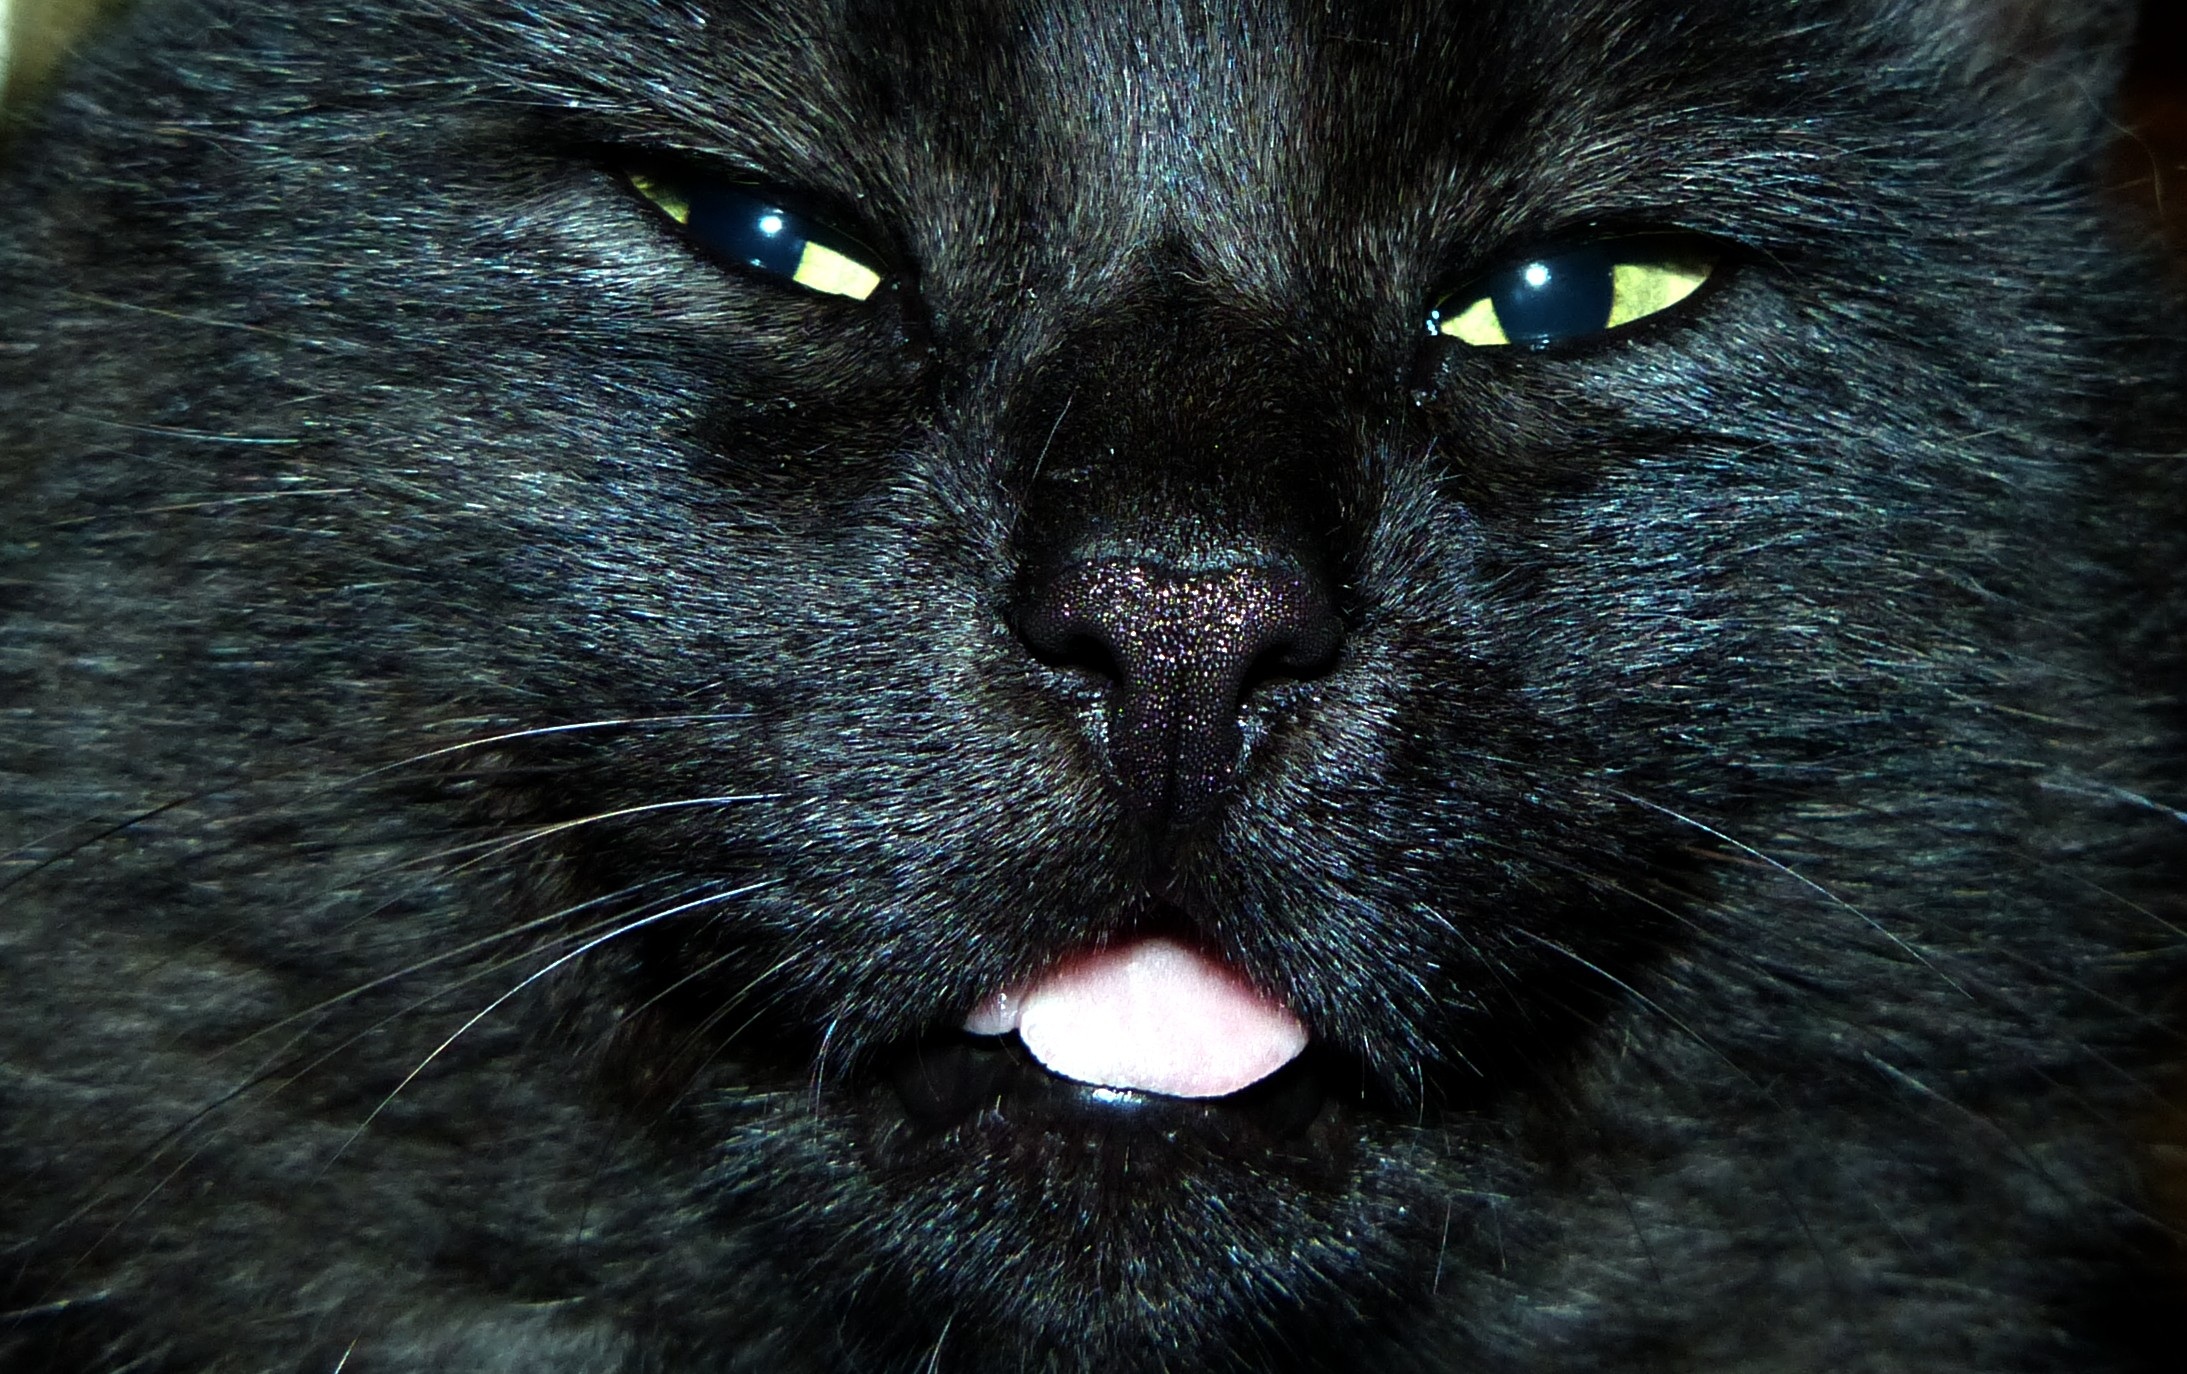
pet, cat, mammal, black cat, black, fauna, close up, face, nose, whiskers, snout, vertebrate, domestic cat, cat's eyes, small cat, trustful, chartreux, wild cat, black panther, blacky, small to medium sized cats, cat like mammal, carnivoran, nebelung, domestic short haired cat